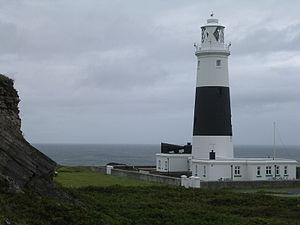
Phare d'Aurigny
Aurigny est une des îles Anglo-Normandes. Elle fait partie du bailliage de Guernesey. Elle mesure 5 km de long et 3 km de large, ce qui en fait, par son étendue, la troisième île de l'archipel.